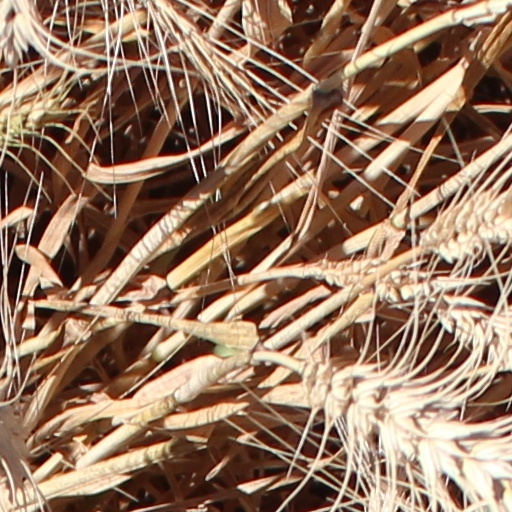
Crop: wheat